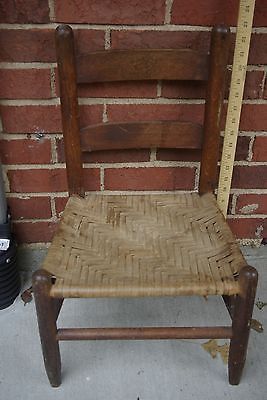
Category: chair